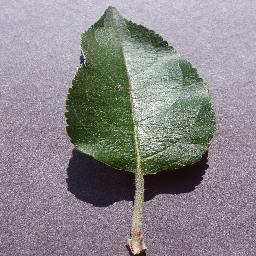
Label: Apple___healthy